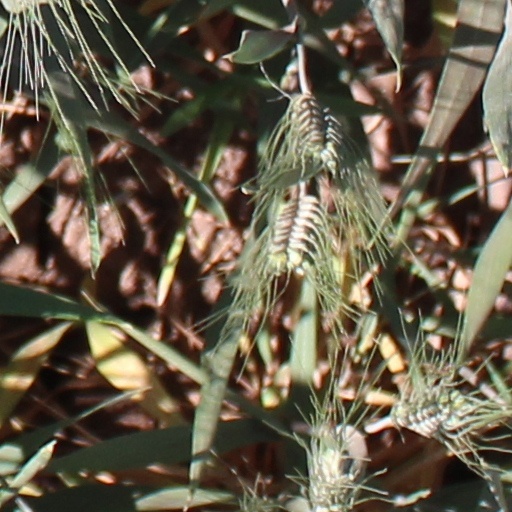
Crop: wheat